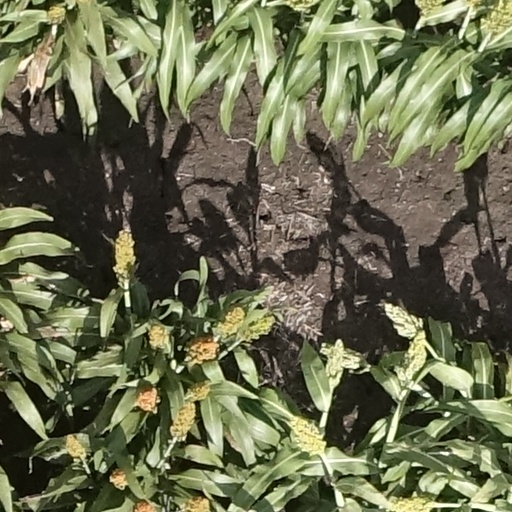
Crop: sorghum